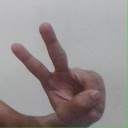
अक्षर: ऐ